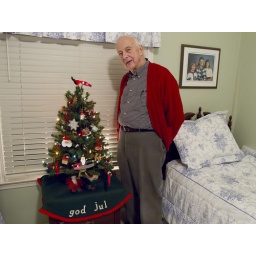
Grampa's room included a miniature Christmas tree decorated like he did his big Christmas tree in his recently sold house in Springfield, VA.